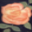
Label: rose